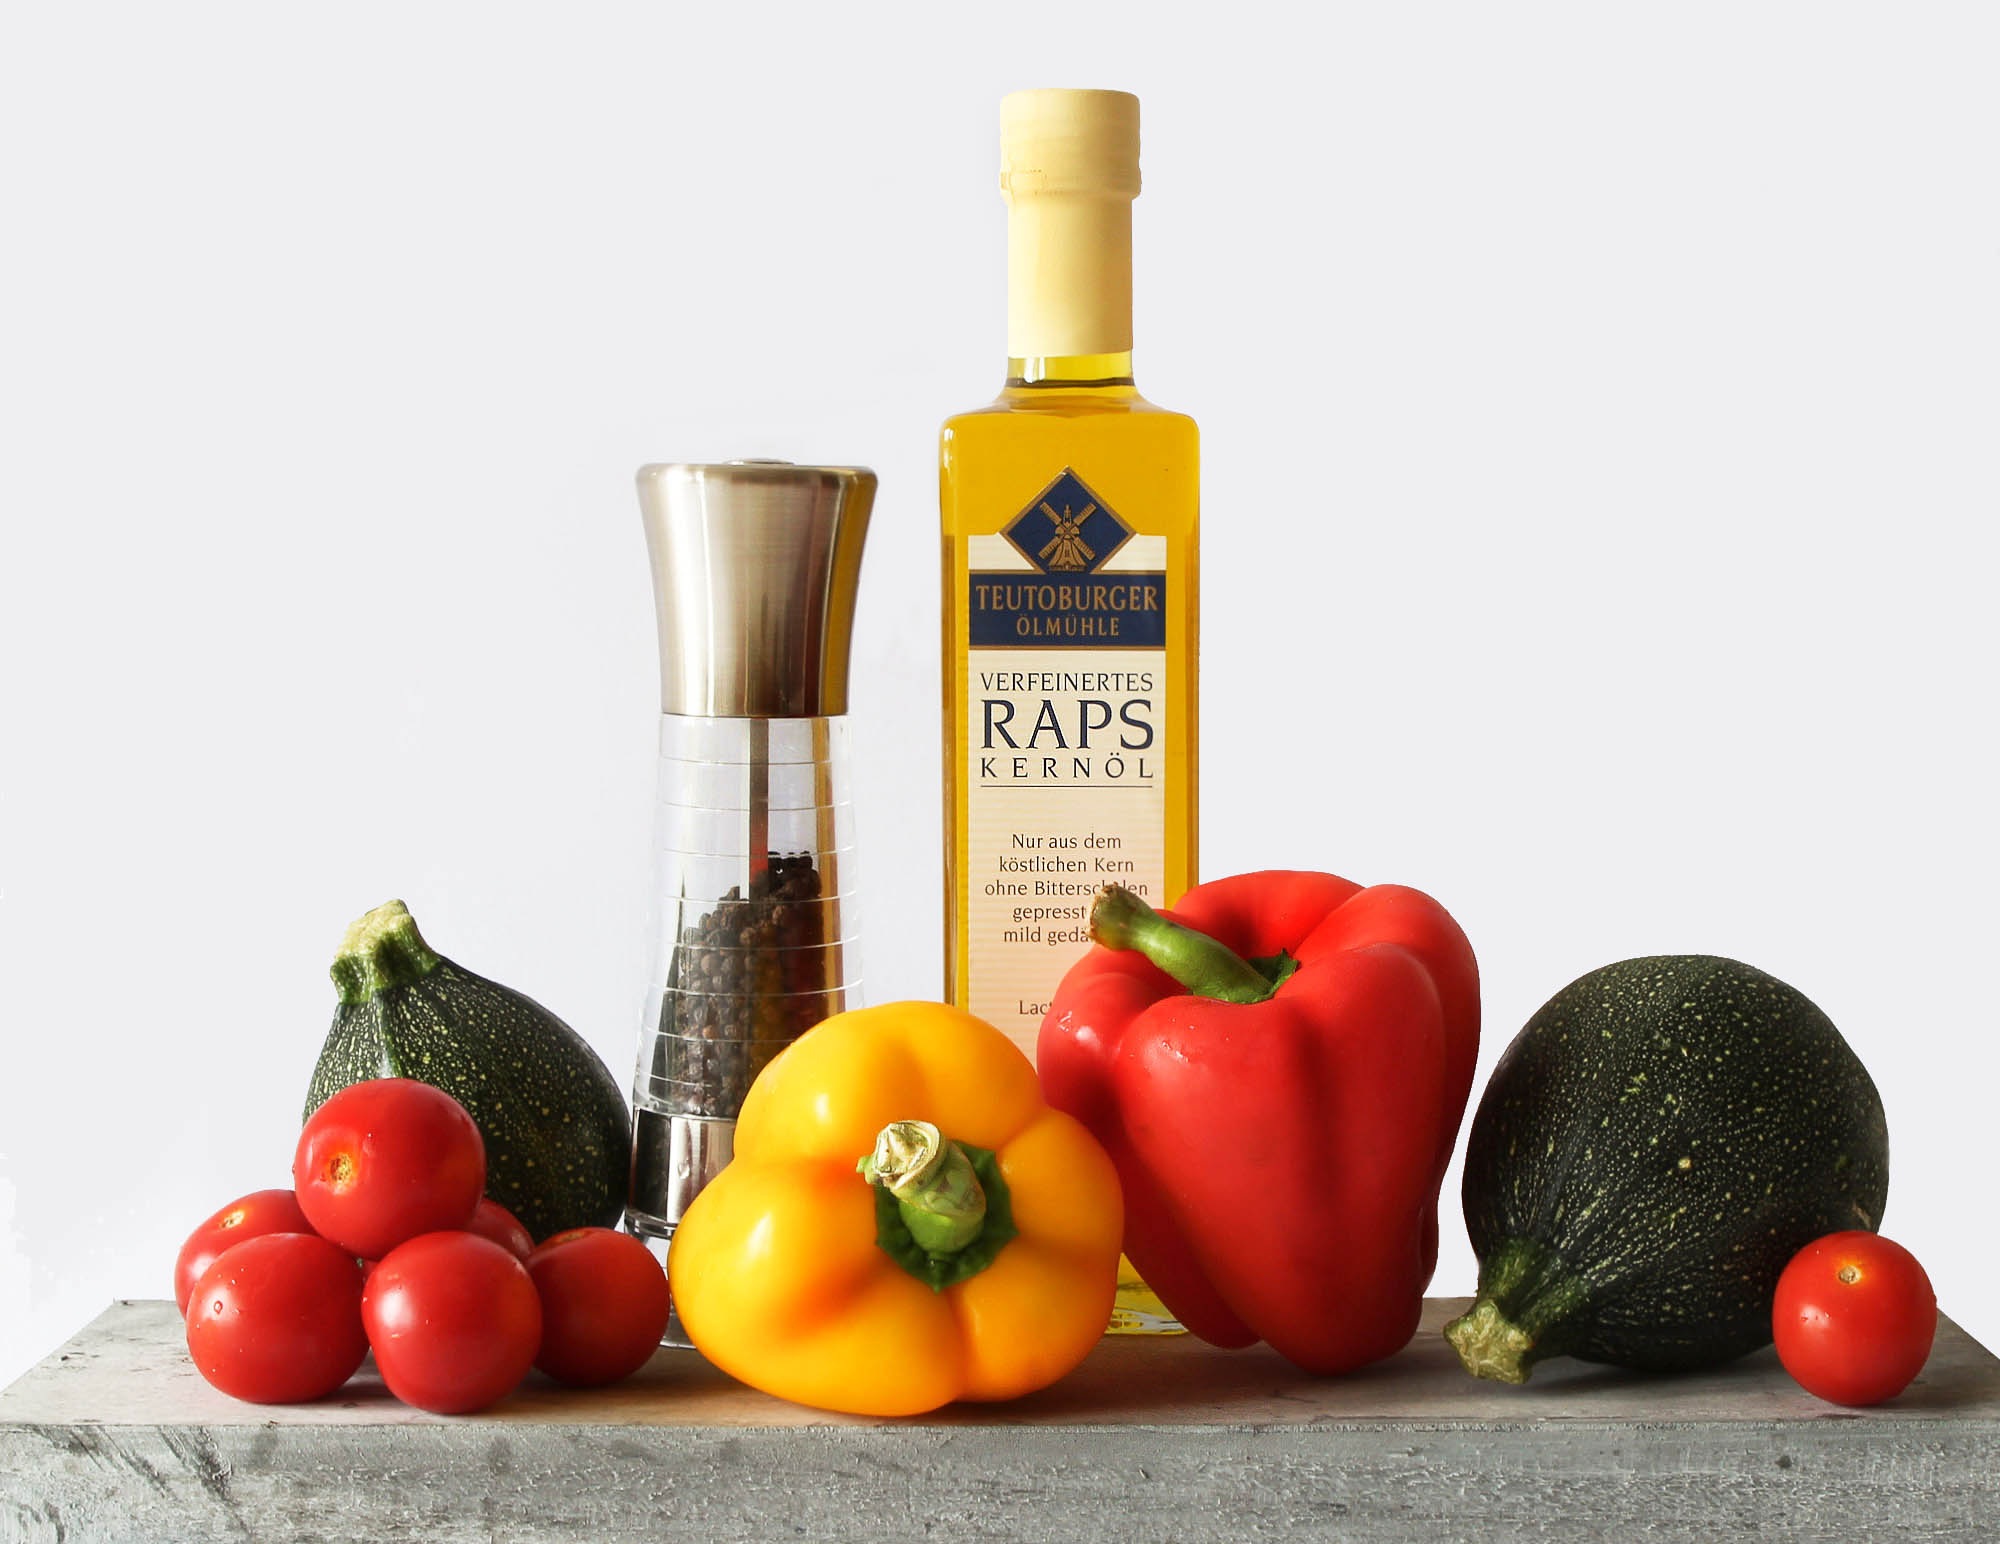
fruit, food, red, produce, kitchen, drink, yellow, eat, delicious, cook, wine bottle, juice, tomatoes, liqueur, paprika, sweet peppers, yellow peppers, distilled beverage